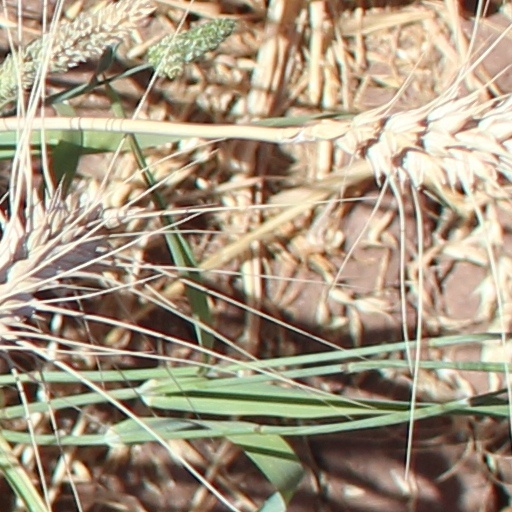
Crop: wheat